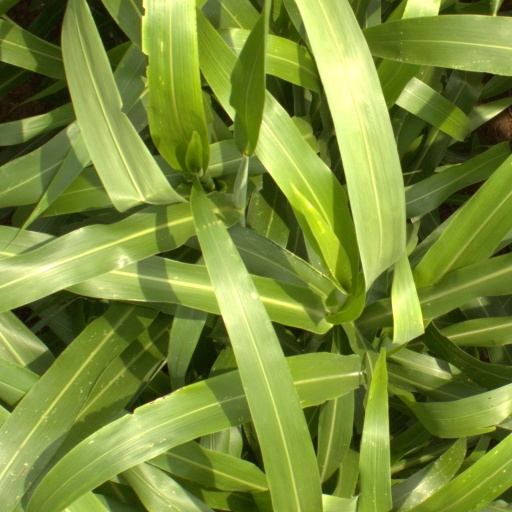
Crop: sorghum